The Hurt & the Healer (song)

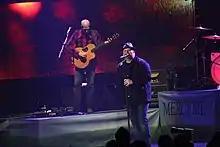
Graul and Millard

"The Hurt & The Healer" was written by Bart Millard, Robby Shaffer, Jim Bryson, Mike Schuechzer, Nahtan Cochran, and Barry Graul. It was produced by Brown Bannister and Dan Muckala. It is a Christian rock song with a length of four minutes and fifty-two seconds. It is set in common time in the key of A major with a tempo of 66 beats per minute. Bart Millard's vocals in the song range from the low note of E to the high note of A. Cochran has described the song's lyrics as being "about going to heaven and being with the Lord ... It’s a song that deals with coming out with pain and loss and coming out with hope".